Kim Beazley Sr.

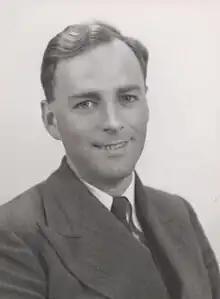
Kim Beazley c. 1949

Beazley was active in the Labor Party, and the elegance of his writings and the eloquence of his speeches marked him out as a rising star. He served as vice president of the State School Teachers' Union and as a member of the State Executive of the Party.